Dhuleshwor

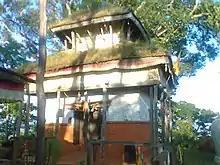

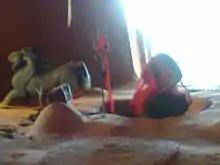
Shivaling at Dhuleshwor

Lord Shiva's wife Sati committed suicide by jumping on the holy flame after her father insulted her husband. After her death, Shiva walked around carrying her body and behaving like a mad person. Seeing this and Kailash Parvat empty, because other gods were not able to run the creation smoothly, Lord Bishnu created bacteria that could make her body decay. Wherever Sati's decayed body parts fell on the earth, Shakta pithas emerged.